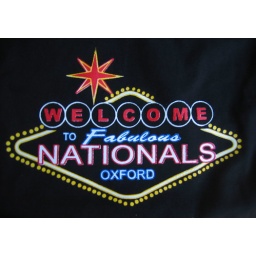
Vegas sign shirt designed by Tori